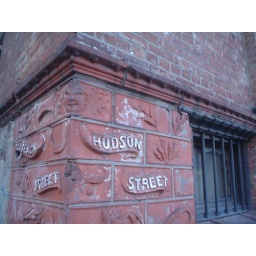
Hudson Street sign on old wall in New York City